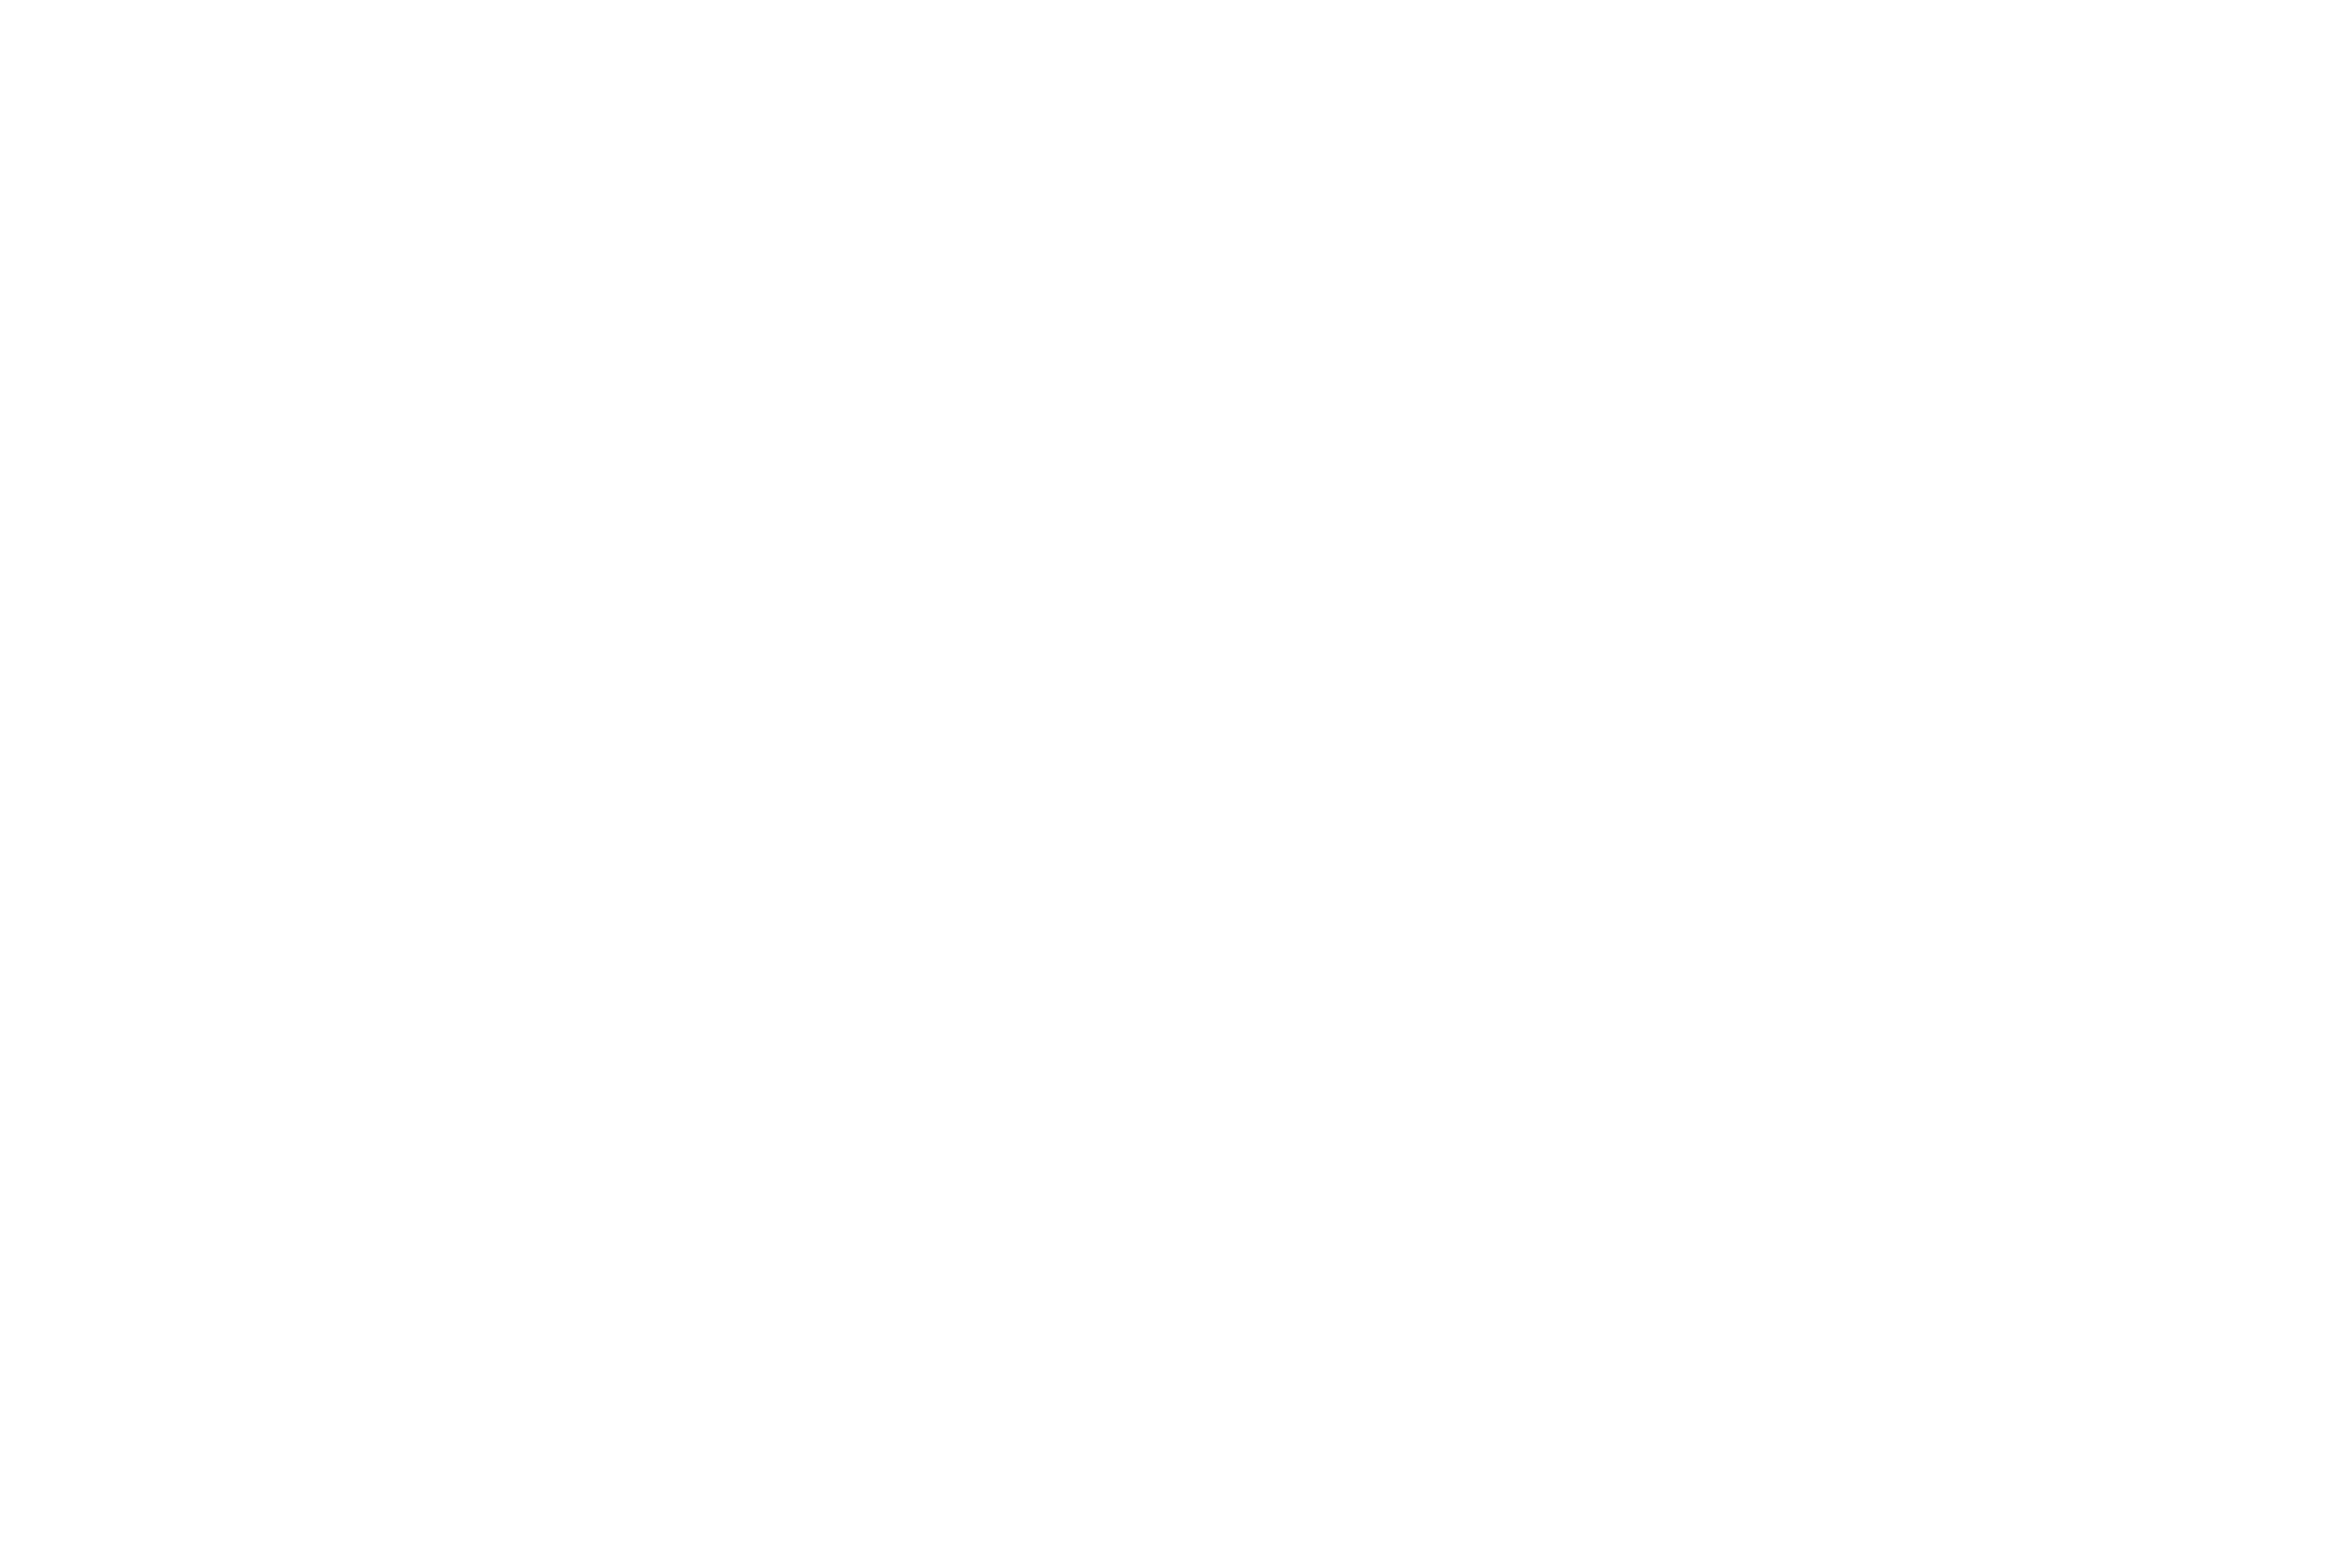
line, product